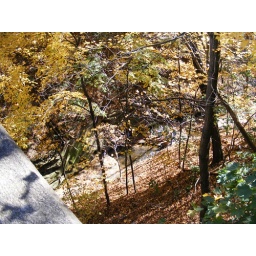
looking down from bridge above lake falls.